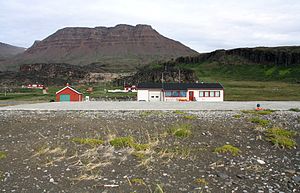
Qeqertarsuaq Heliport
Qeqertarsuaq Heliport er en grønlandsk heliport beliggende i Qeqertarsuaq med et asfaltlandingsområde på 60 m x 20 m. I 2008 var der 1.391 afrejsende passagerer fra heliporten fordelt på 160 starter.